Shakespeare authorship question

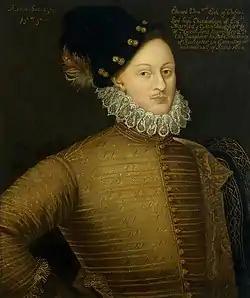
Edward de Vere, 17th Earl of Oxford (1550–1604)

Ogburn believed that academics were best challenged by recourse to law, and on 25 September 1987 three justices of the Supreme Court of the United States convened a one-day moot court at the Metropolitan Memorial United Methodist Church, to hear the Oxfordian case. The trial was structured so that literary experts would not be represented, but the burden of proof was on the Oxfordians. The justices determined that the case was based on a conspiracy theory and that the reasons given for this conspiracy were both incoherent and unpersuasive. Although Ogburn took the verdict as a "clear defeat", Oxfordian columnist Joseph Sobran thought the trial had effectively dismissed any other Shakespeare authorship contender from the public mind and provided legitimacy for Oxford. A retrial was organised the next year in the United Kingdom to potentially reverse the decision. Presided over by three Law Lords, the court was held in the Inner Temple in London on 26 November 1988. On this occasion Shakespearean scholars argued their case, and the outcome confirmed the American verdict.